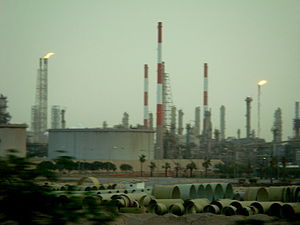
Jubail
Fabrikker i Jubail
Fabrikker i Jubail.
Jubail er en by i det østlige Saudi-Arabien, med et indbyggertal på cirka 223.000. Byen ligger i landets Østprovins. Den ligger på kysten til den Persiske Golf, og er blandt andet et centrum for den kongelige saudiske flåde.